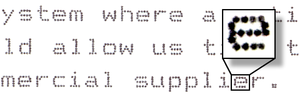
Matrixprinter
Eksempel på udskrift fra matrixprinter hvor man tydeligt kan se aftryk af nålene i matricehovedet.
En matrixprinter, er en slags printer som anvender en matrice af nåle der trykkes mod et farvebånd for at lave udskrifter, en proces som ligner den hos en mekanisk skrivemaskine. Til forskel fra skrivemaskinen anvender matrixprinterne ingen færdige skrifttyper. Den kan altså udskrive tegn af valgfri form, og endog billeder samt anden grafik, i den opløsning nålematricen tillader. Visse matrixprintere har desuden flere farvebånd og kan dermed skrive i farver. Dog er det normalt ikke muligt at variere styrken eller mætningen af hver grundfarve hvorfor antallet af farver er stærkt begrænset.